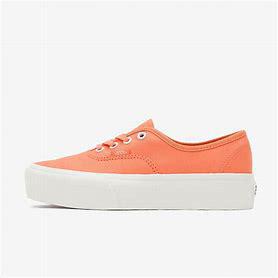
Brand: Vans
Model: UA Authentic